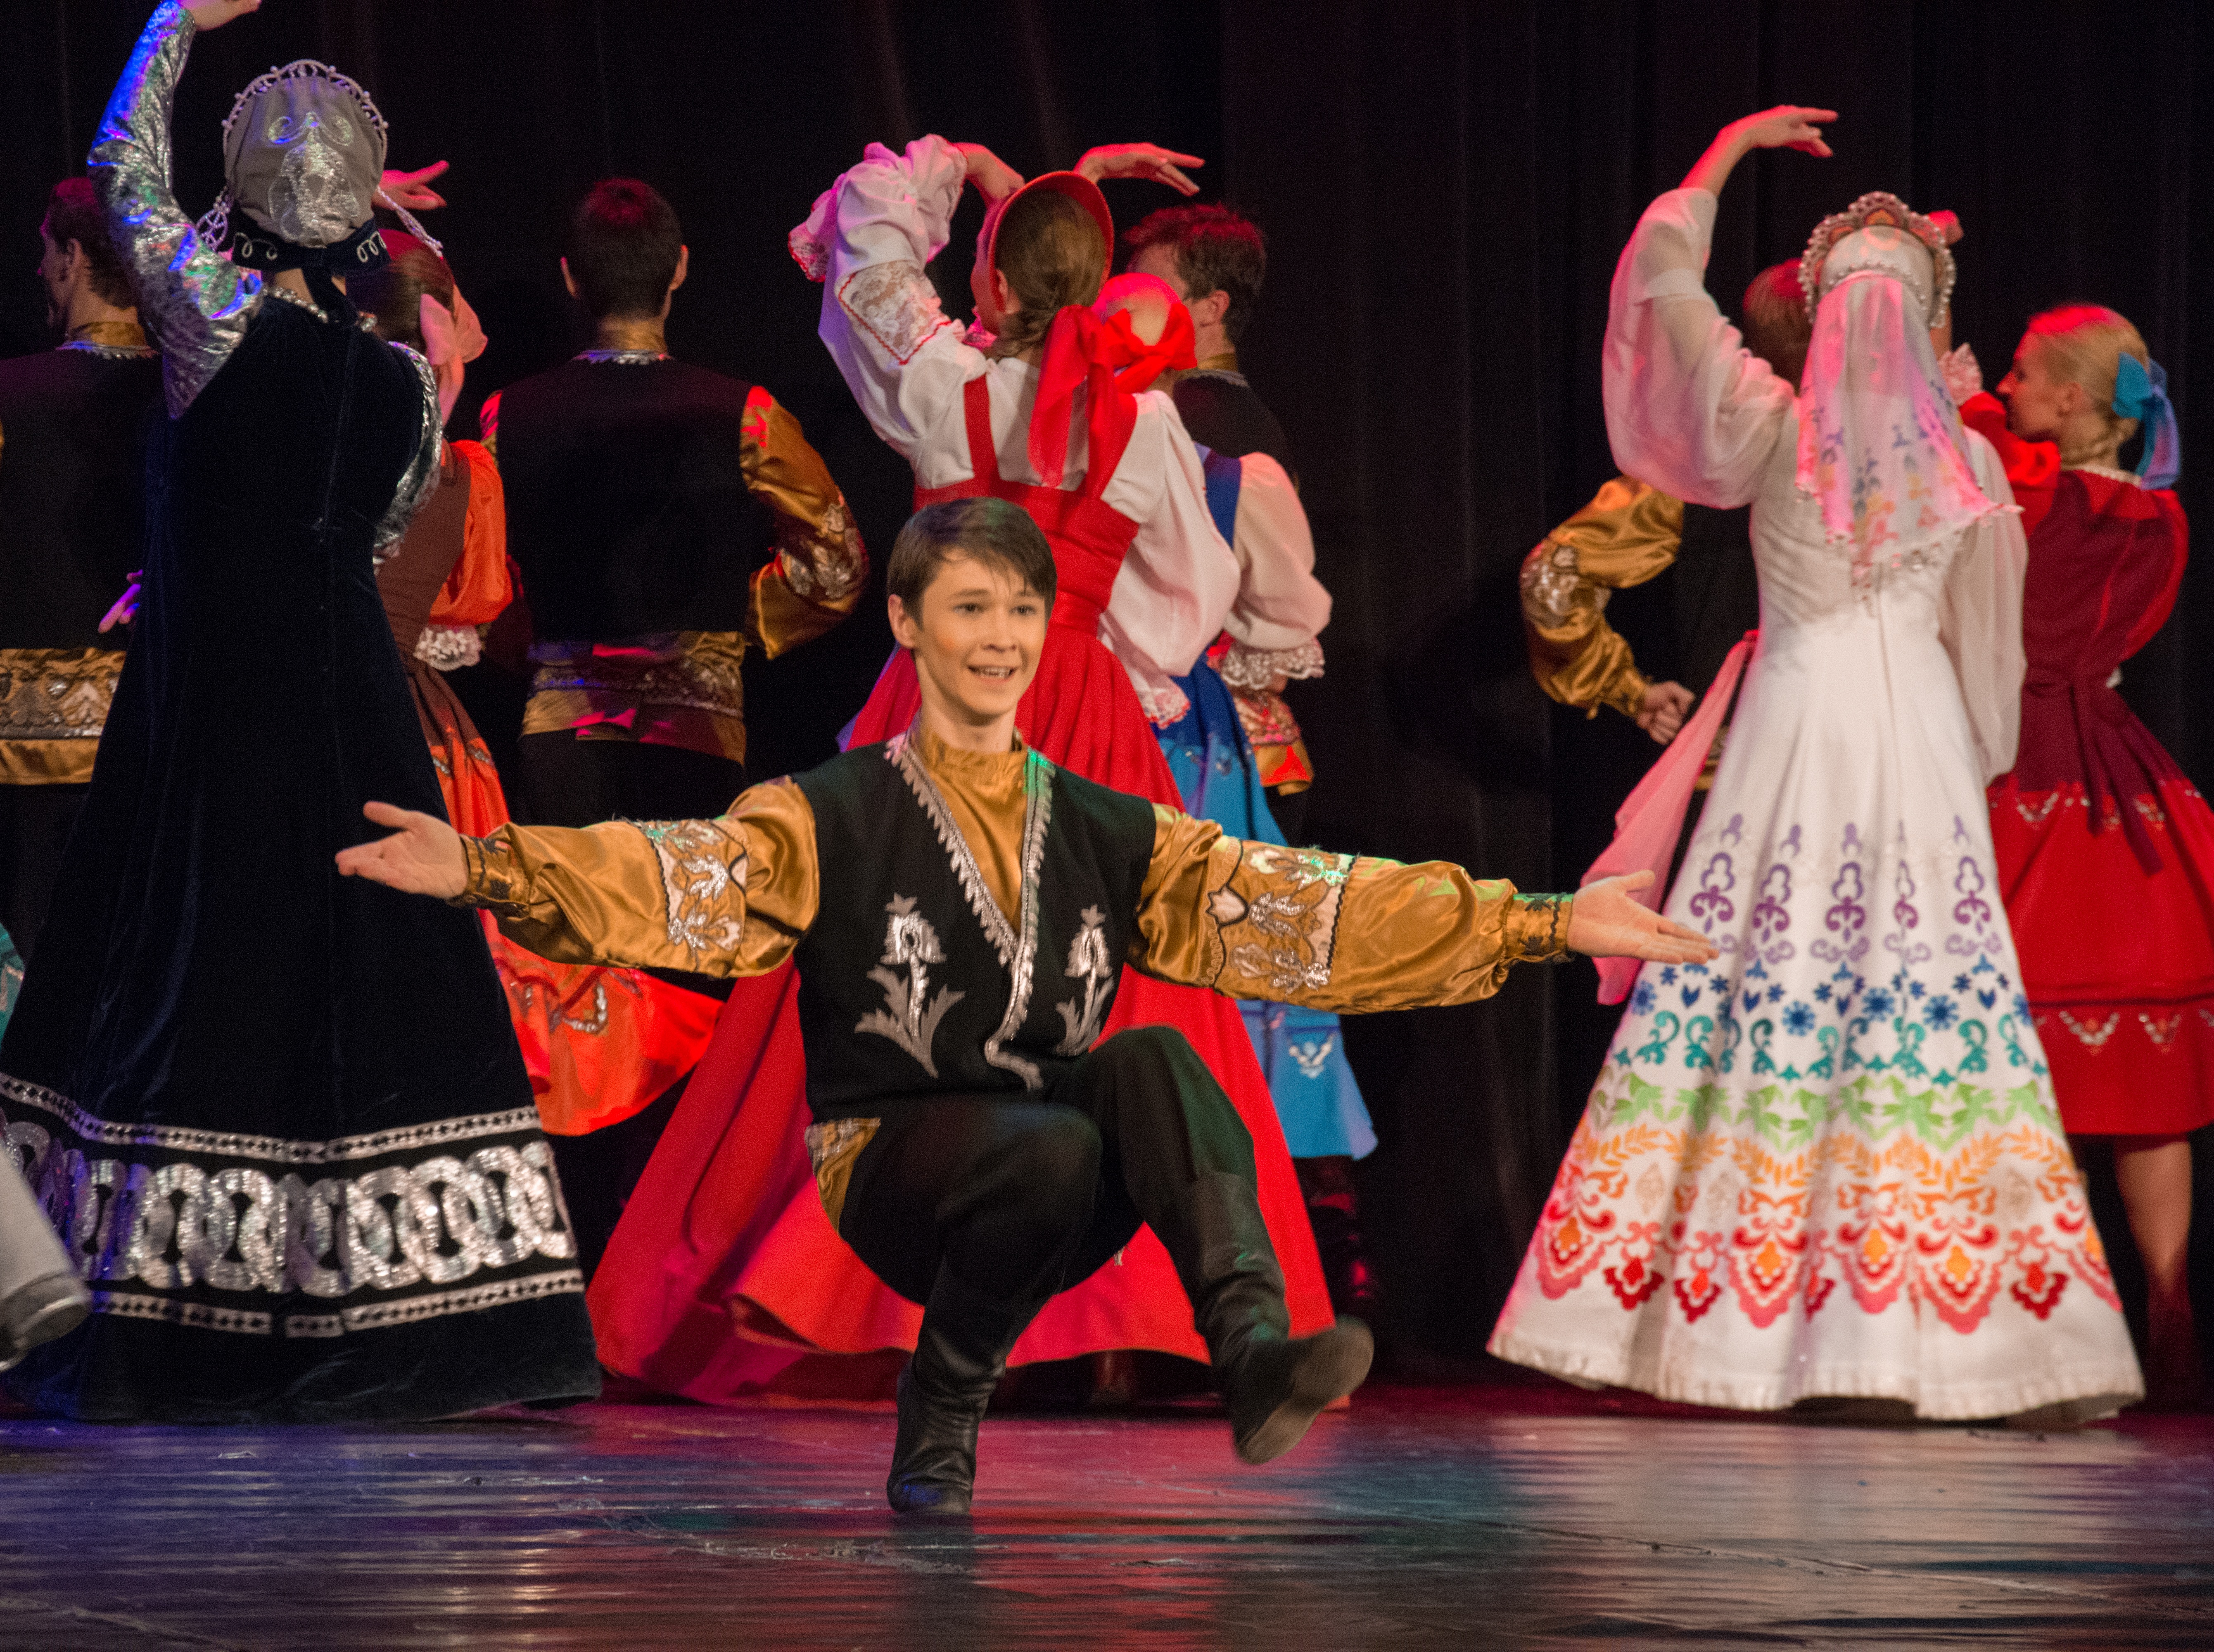
vintage, retro, concert, dance, decor, ethnic, performance art, theatre, national, stage, sports, picture, event, russian, entertainment, performing arts, matryoshka, folk dance, berezka, musical theatre, folklor